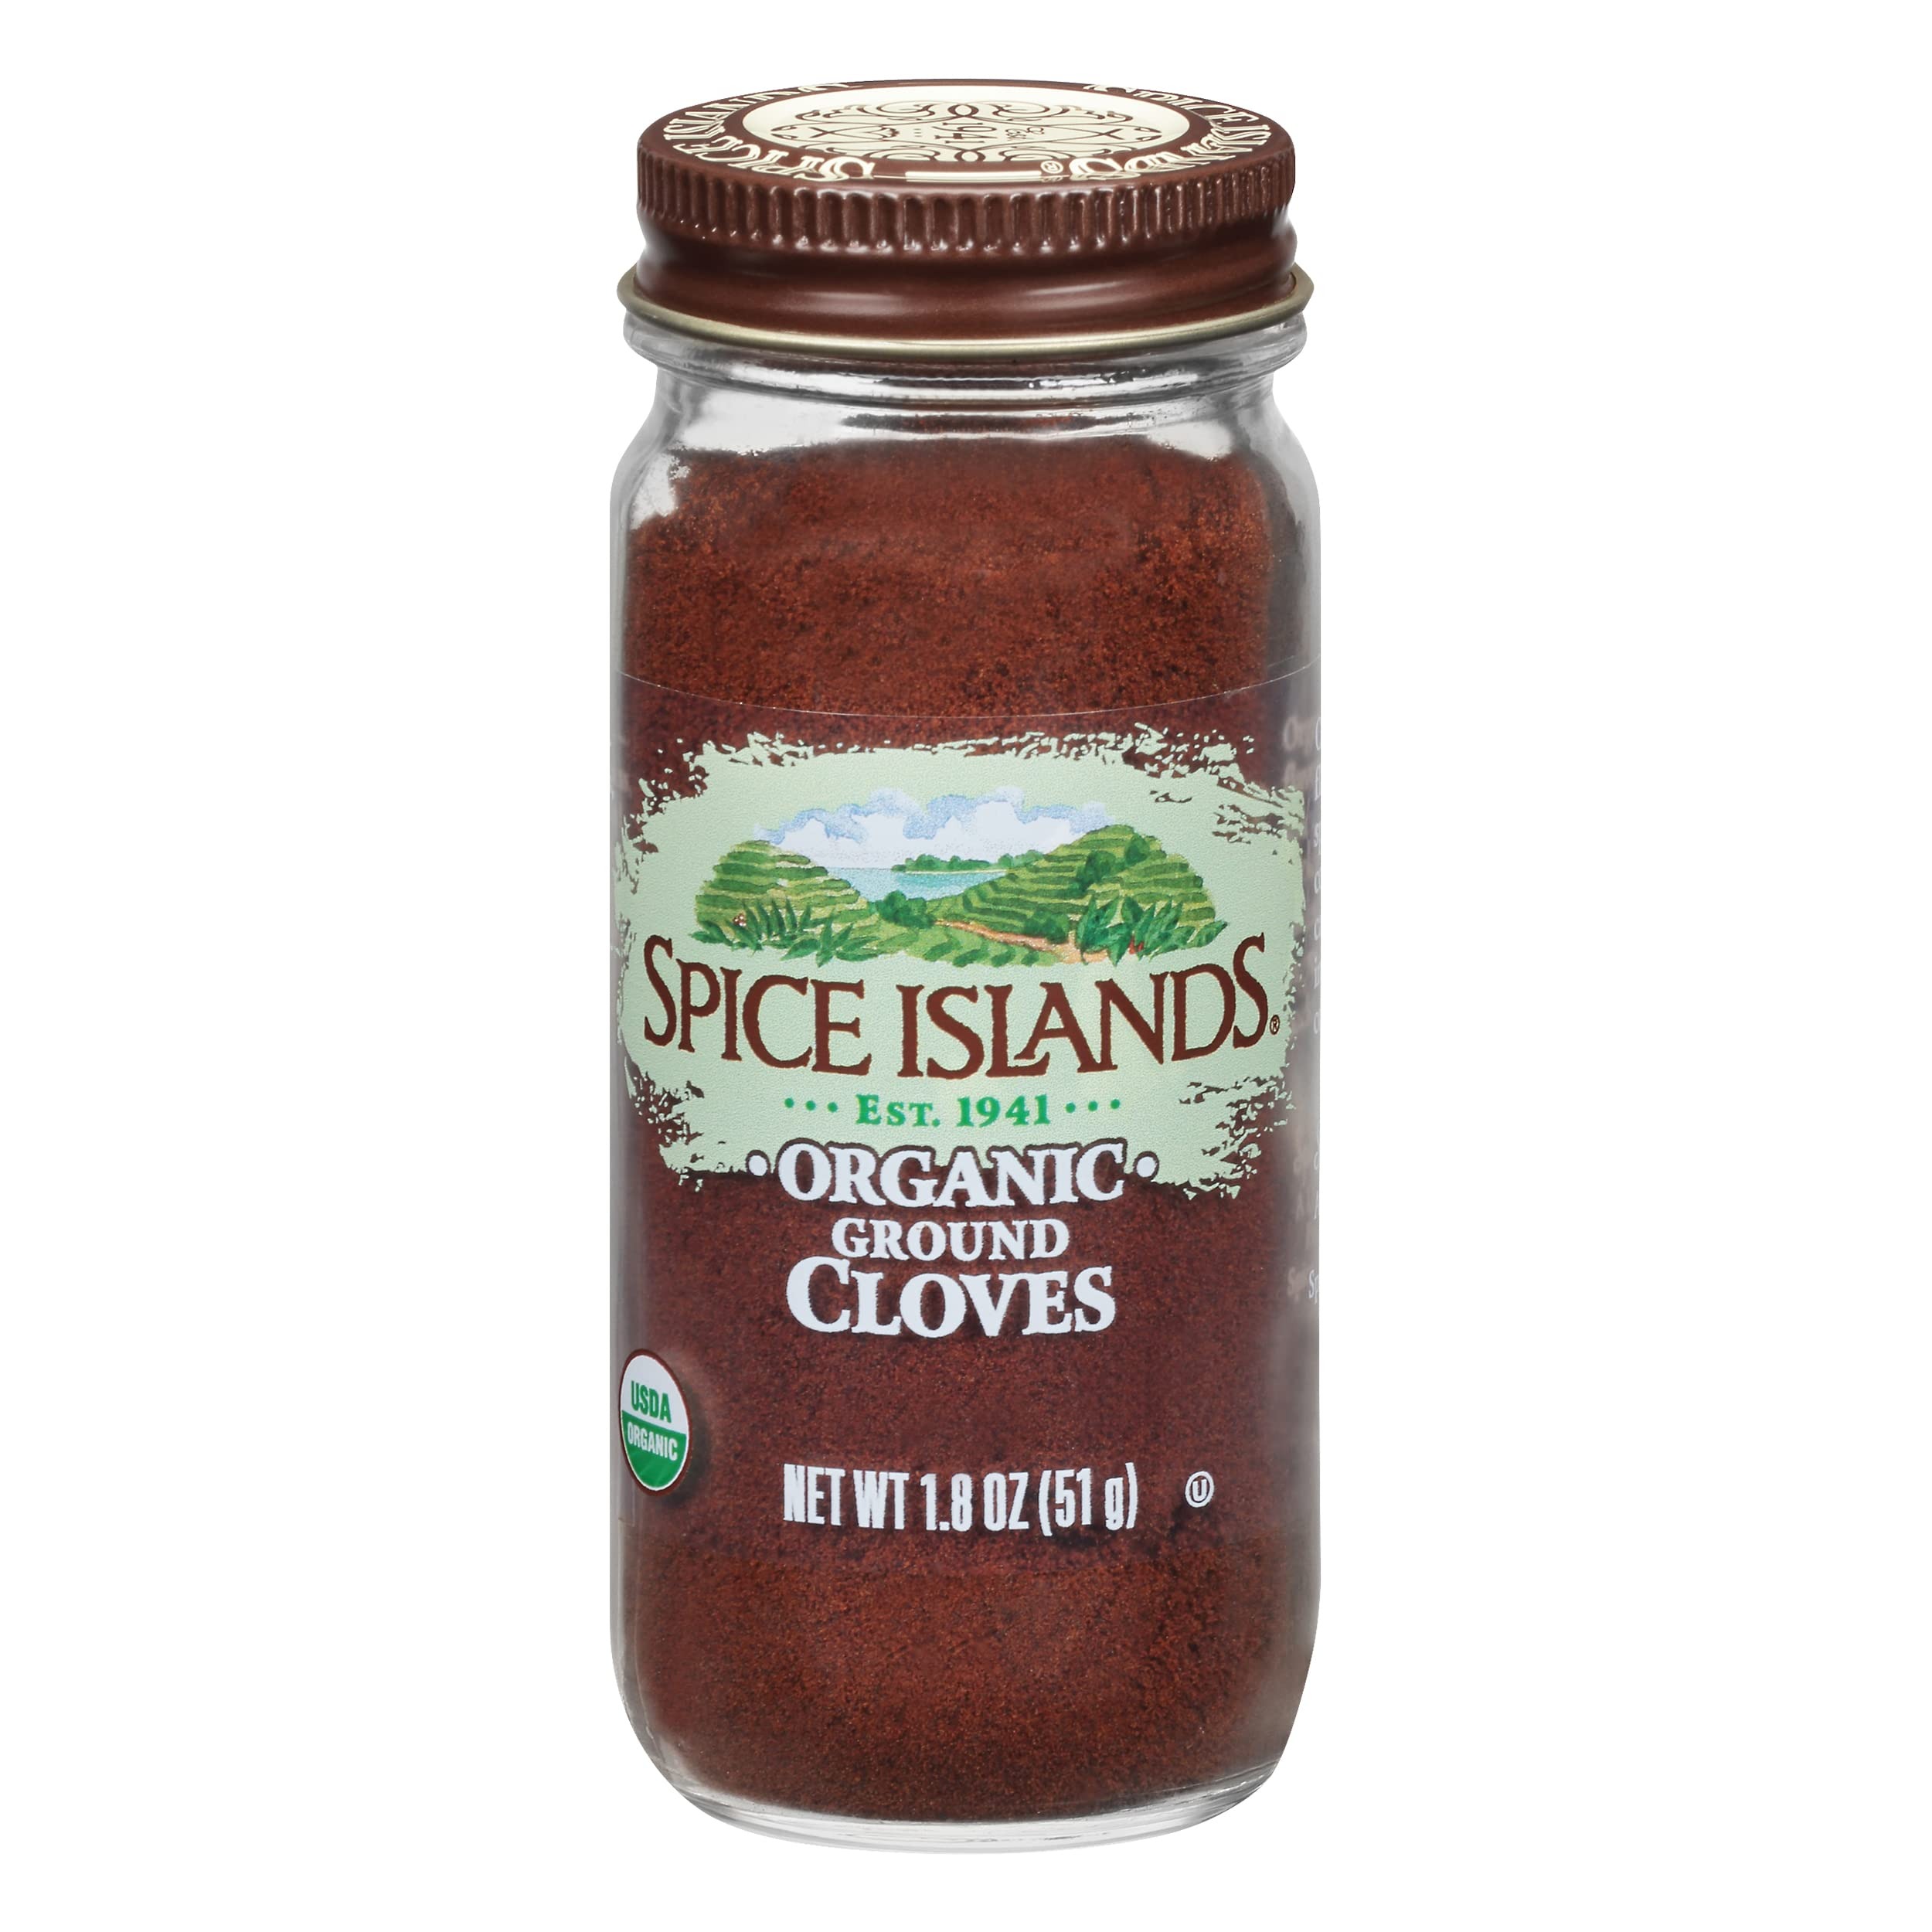
Item Name: Spice Islands Organic Ground Cloves, 1.8 Ounce
Bullet Point: Cloves come from the dried, unopened flower buds of a small evergreen tree native to the fabled Spice Islands
Value: 1.8
Unit: Ounce

Price: 11.37